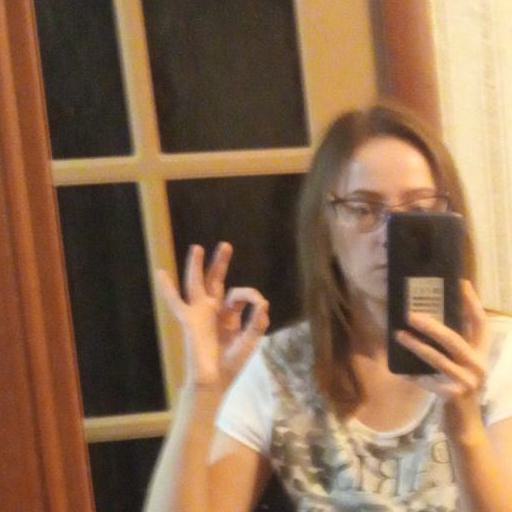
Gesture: ok